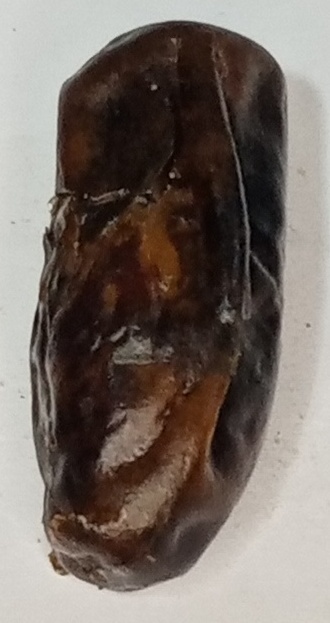
Variety: gajar
Size: small
Grade: grade-1